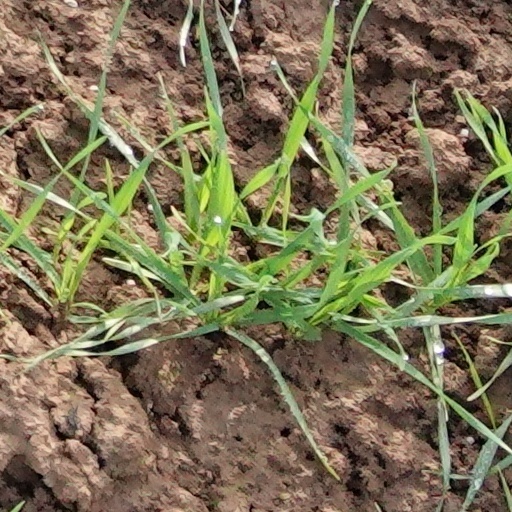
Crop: wheat